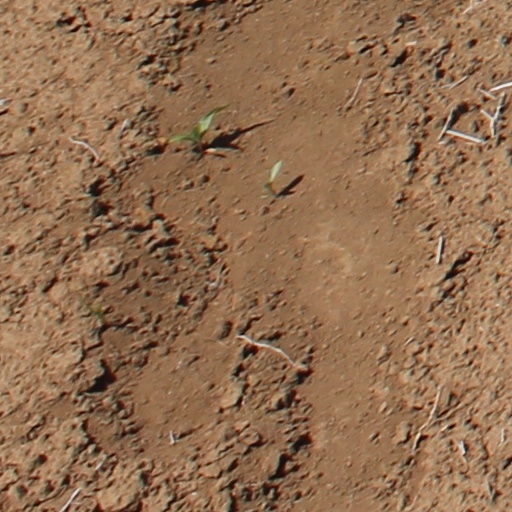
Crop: wheat